Ray Byars

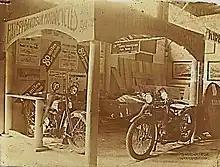
Byars' Harley Davidson shop (1927)

Byars began selling and repairing motorcycles and bicycles in Beaumont at a very young age, opening his first motorcycle and bicycle sales and service business in 1918. After a few years in business, Byars signed on with the Harley Davidson manufacturers in 1923 to become the first Harley-Davidson dealer of East Texas, "having a jurisdiction over seven counties which included Jefferson, Orange, Liberty, Hardin, Jasper, Chambers and Newton and many locations in Louisiana."